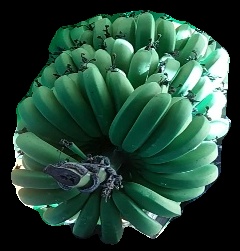
Variety: pachbale
Grade: grade1